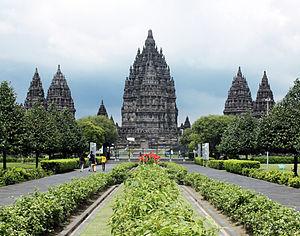
Cet article recense les sites inscrits au patrimoine mondial en Indonésie.